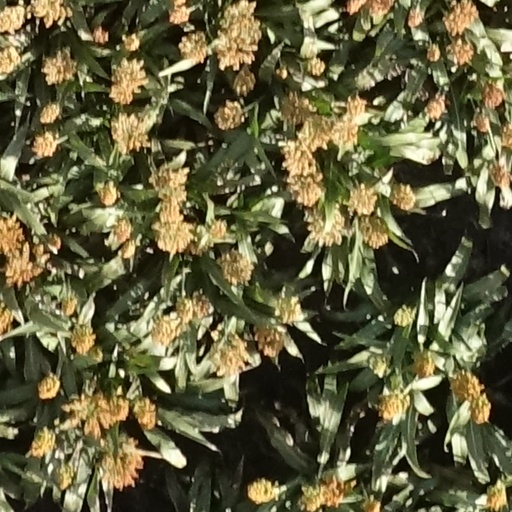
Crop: sorghum